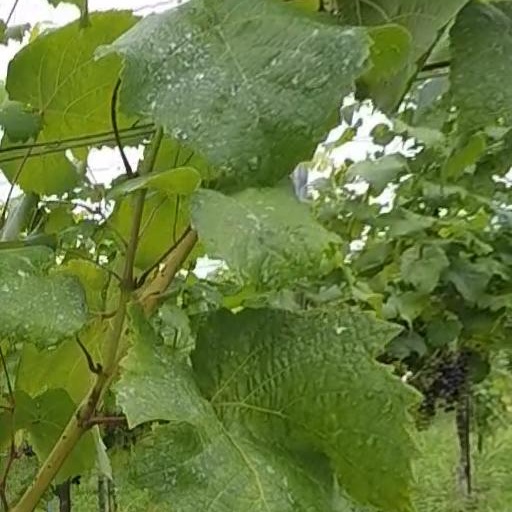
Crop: grape